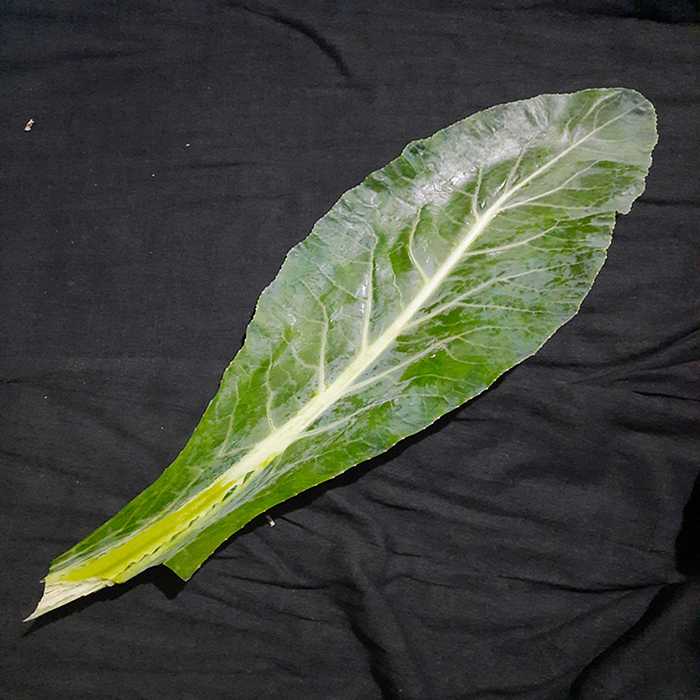
Plant: Cauliflower
Label: Fresh leaf